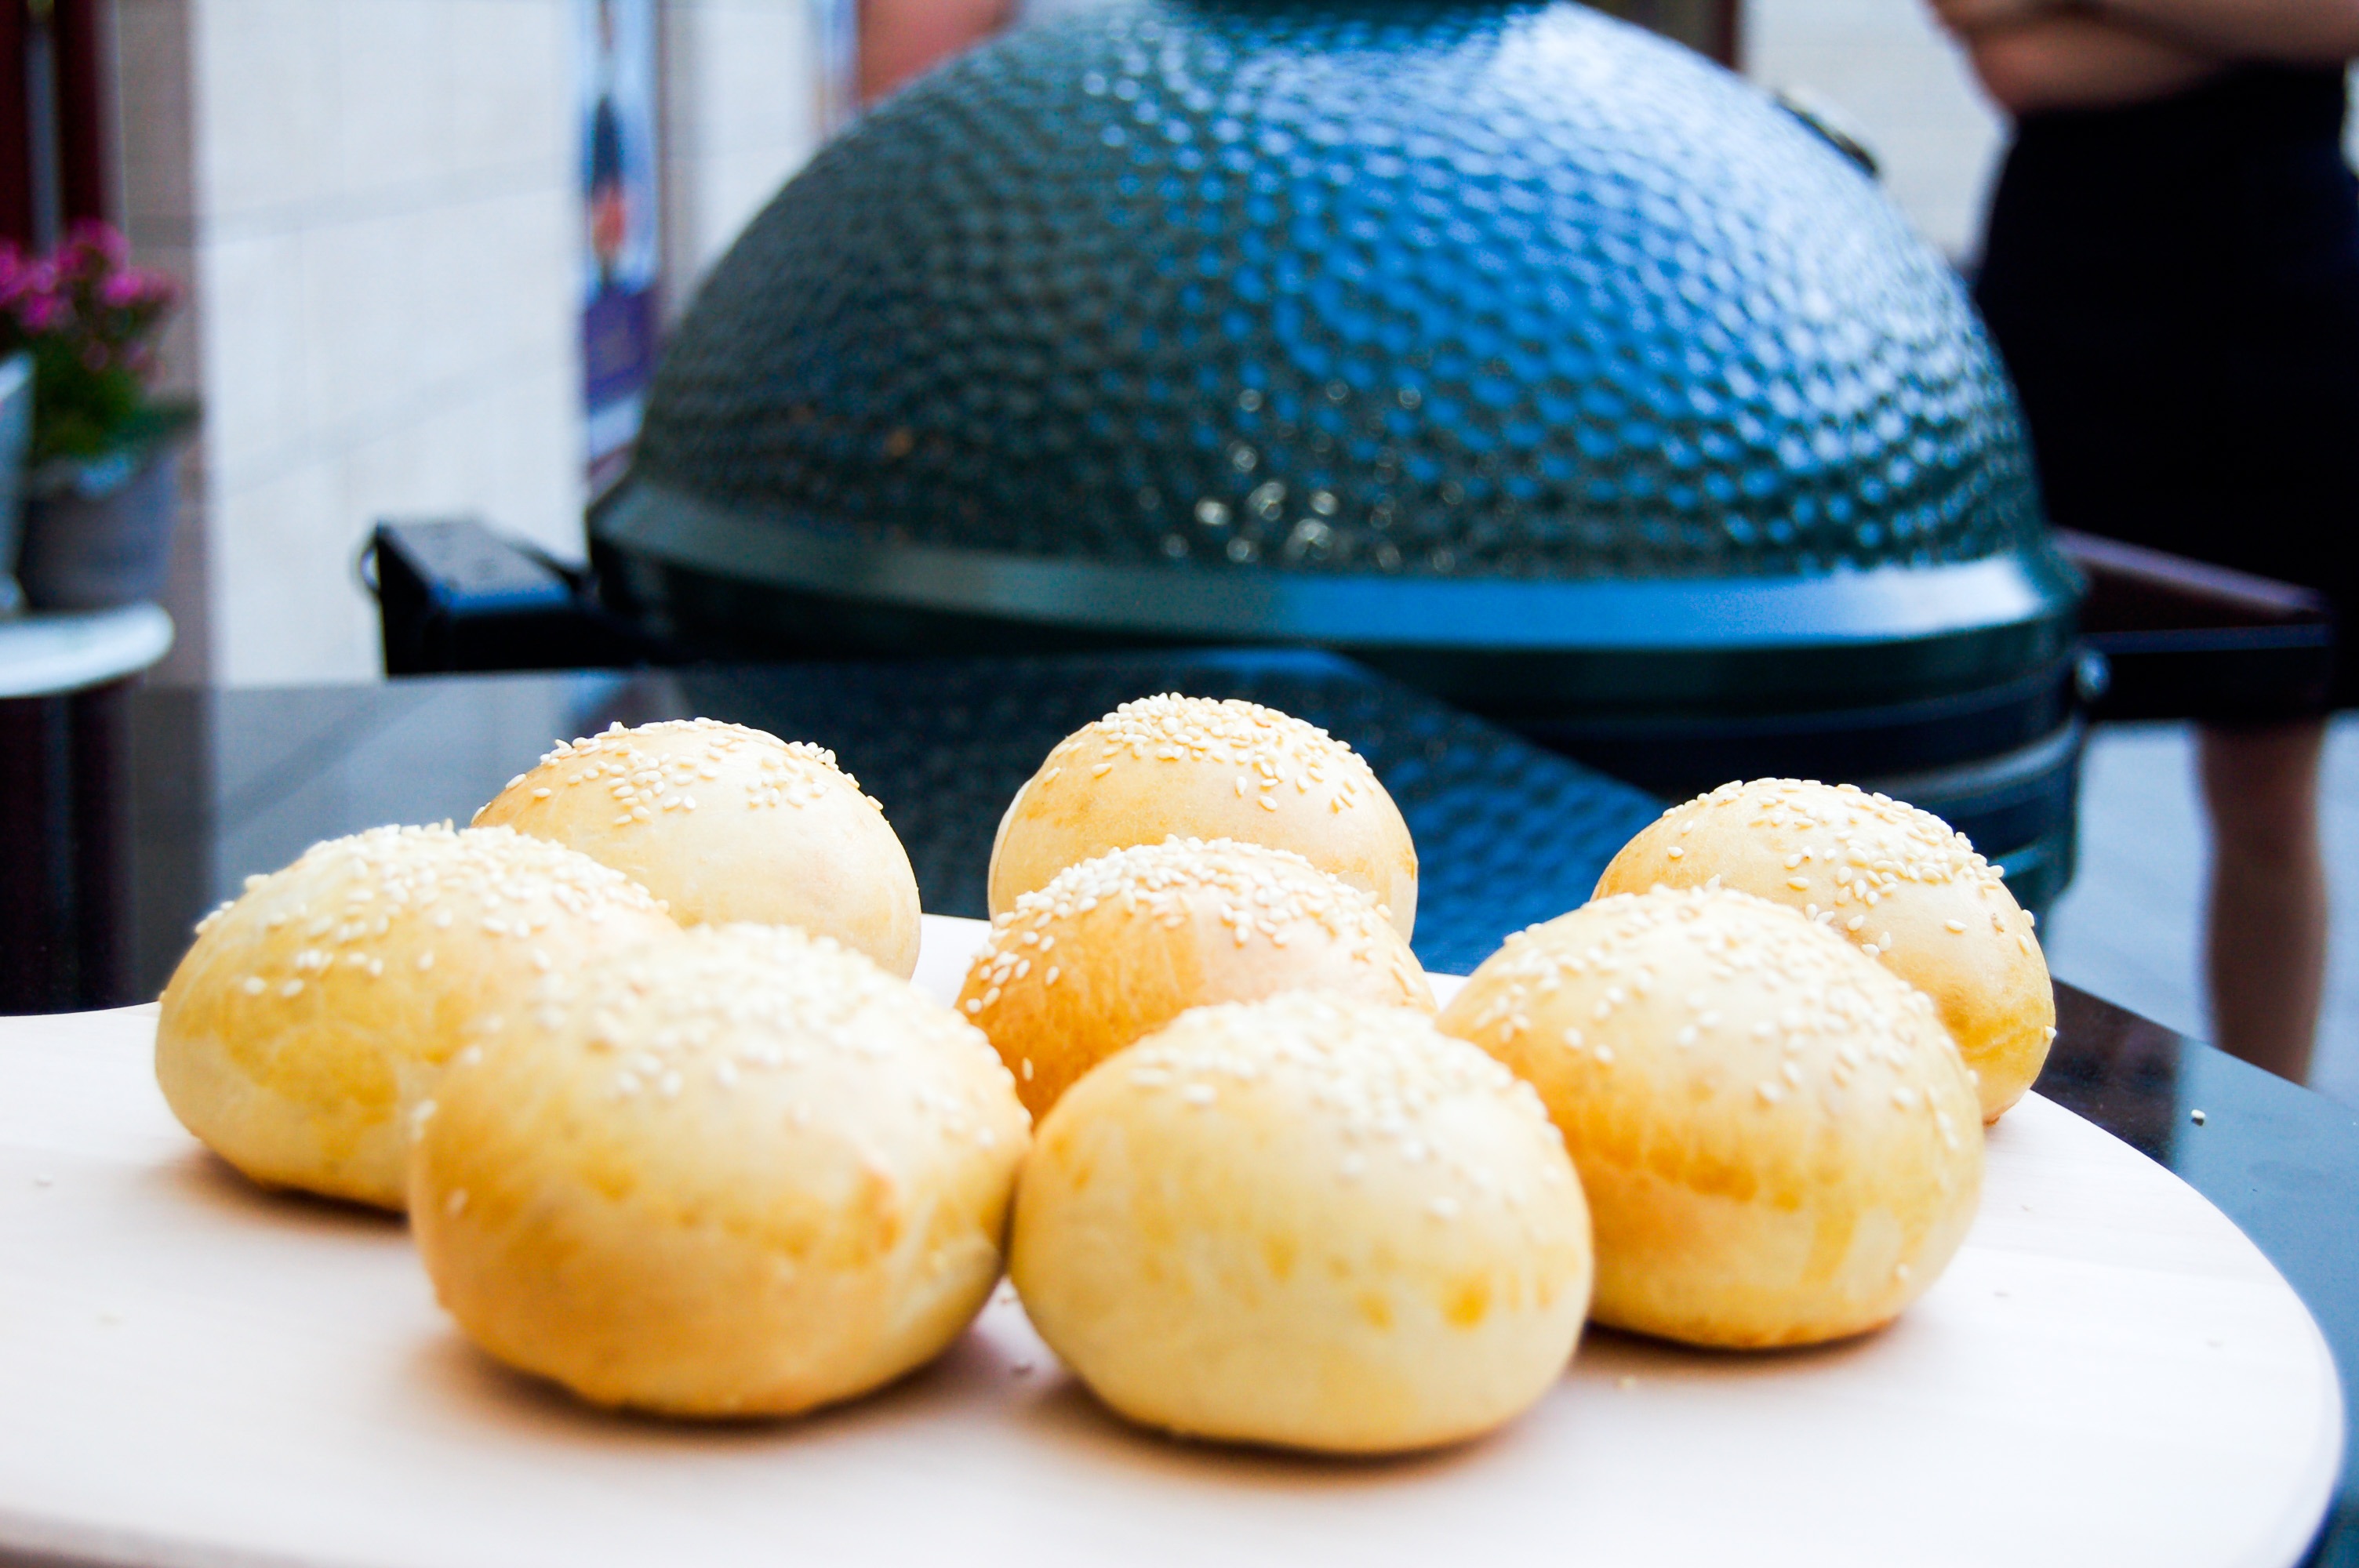
dish, food, produce, bbq, baking, dessert, cuisine, hamburger, grill, asian food, sweetness